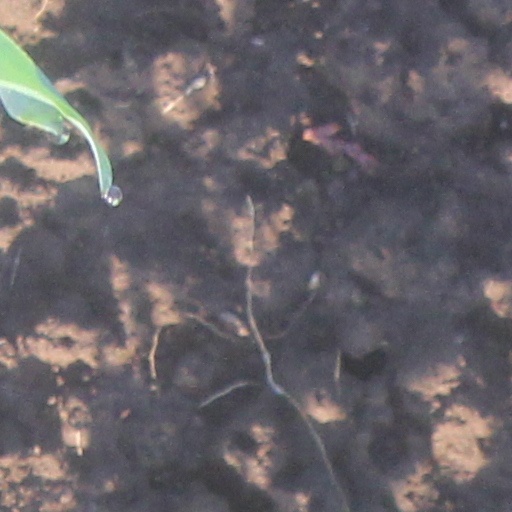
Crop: wheat